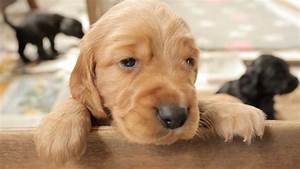
Label: cane